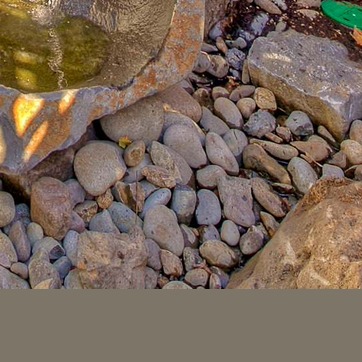
Material: stone